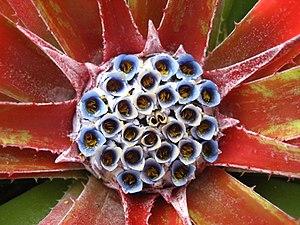
Fascicularia est un genre de plantes de la famille des Bromeliaceae endémique du Chili. Pour certains auteurs, il ne comprend que l'espèce Fascicularia bicolor
Fascicularia bicolor est une espèce végétale de la famille des Broméliacées, endémique du Chili. En Europe de l’Ouest, elle est utilisée comme plante ornementale dans les jardins. Fascicularia bicolor comprend deux sous-espèces : Fascicularia bicolor subsp. bicolor et Fascicularia bicolor subsp. Canaliculata, qui se distinguent par leur forme de croissance et leur écologie.